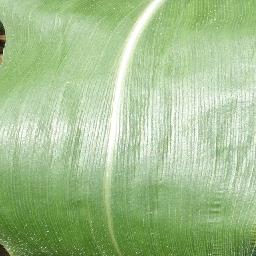
Label: Corn___healthy